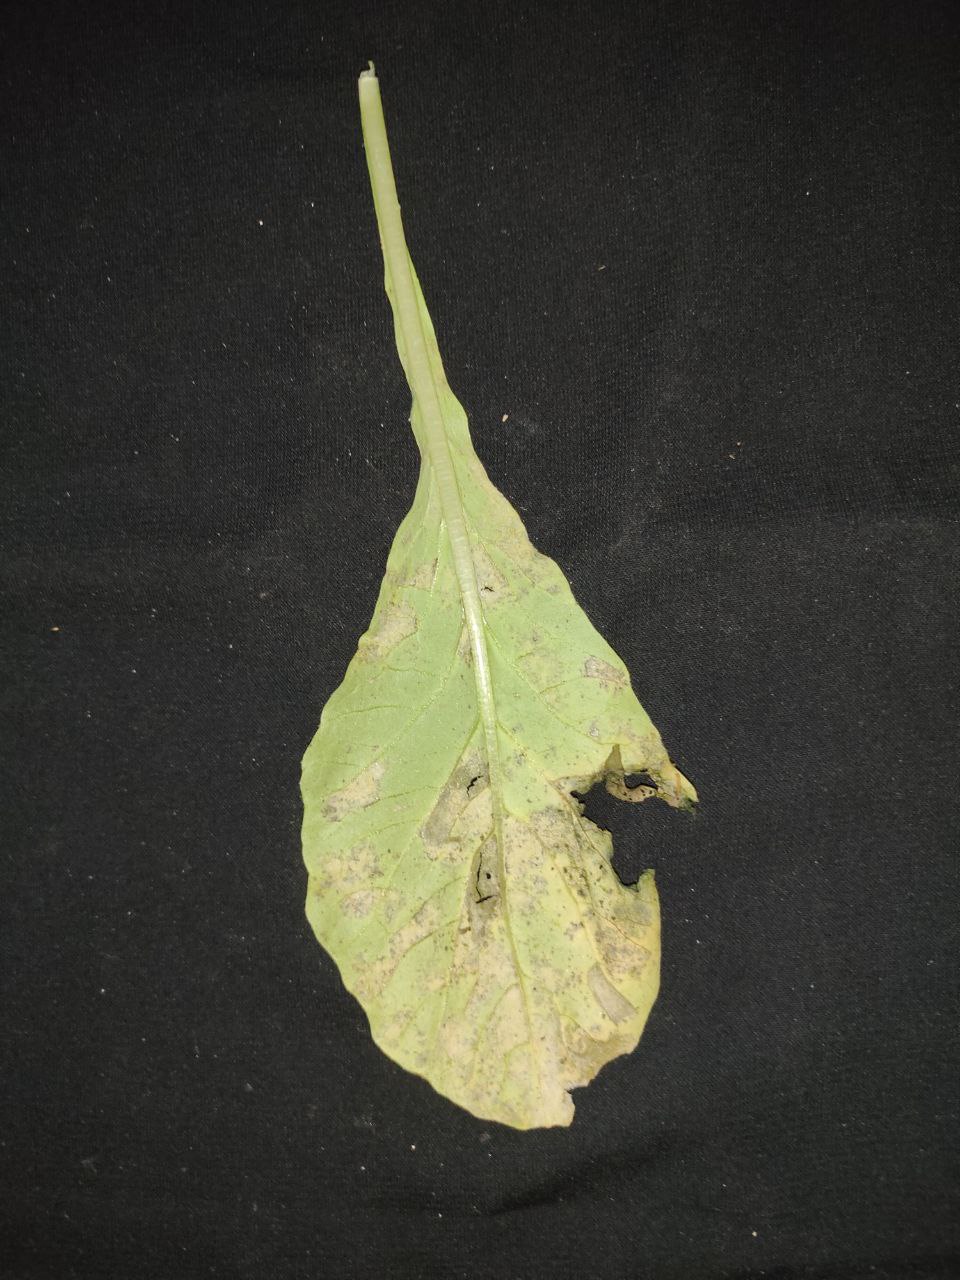
Label: Downey mildew